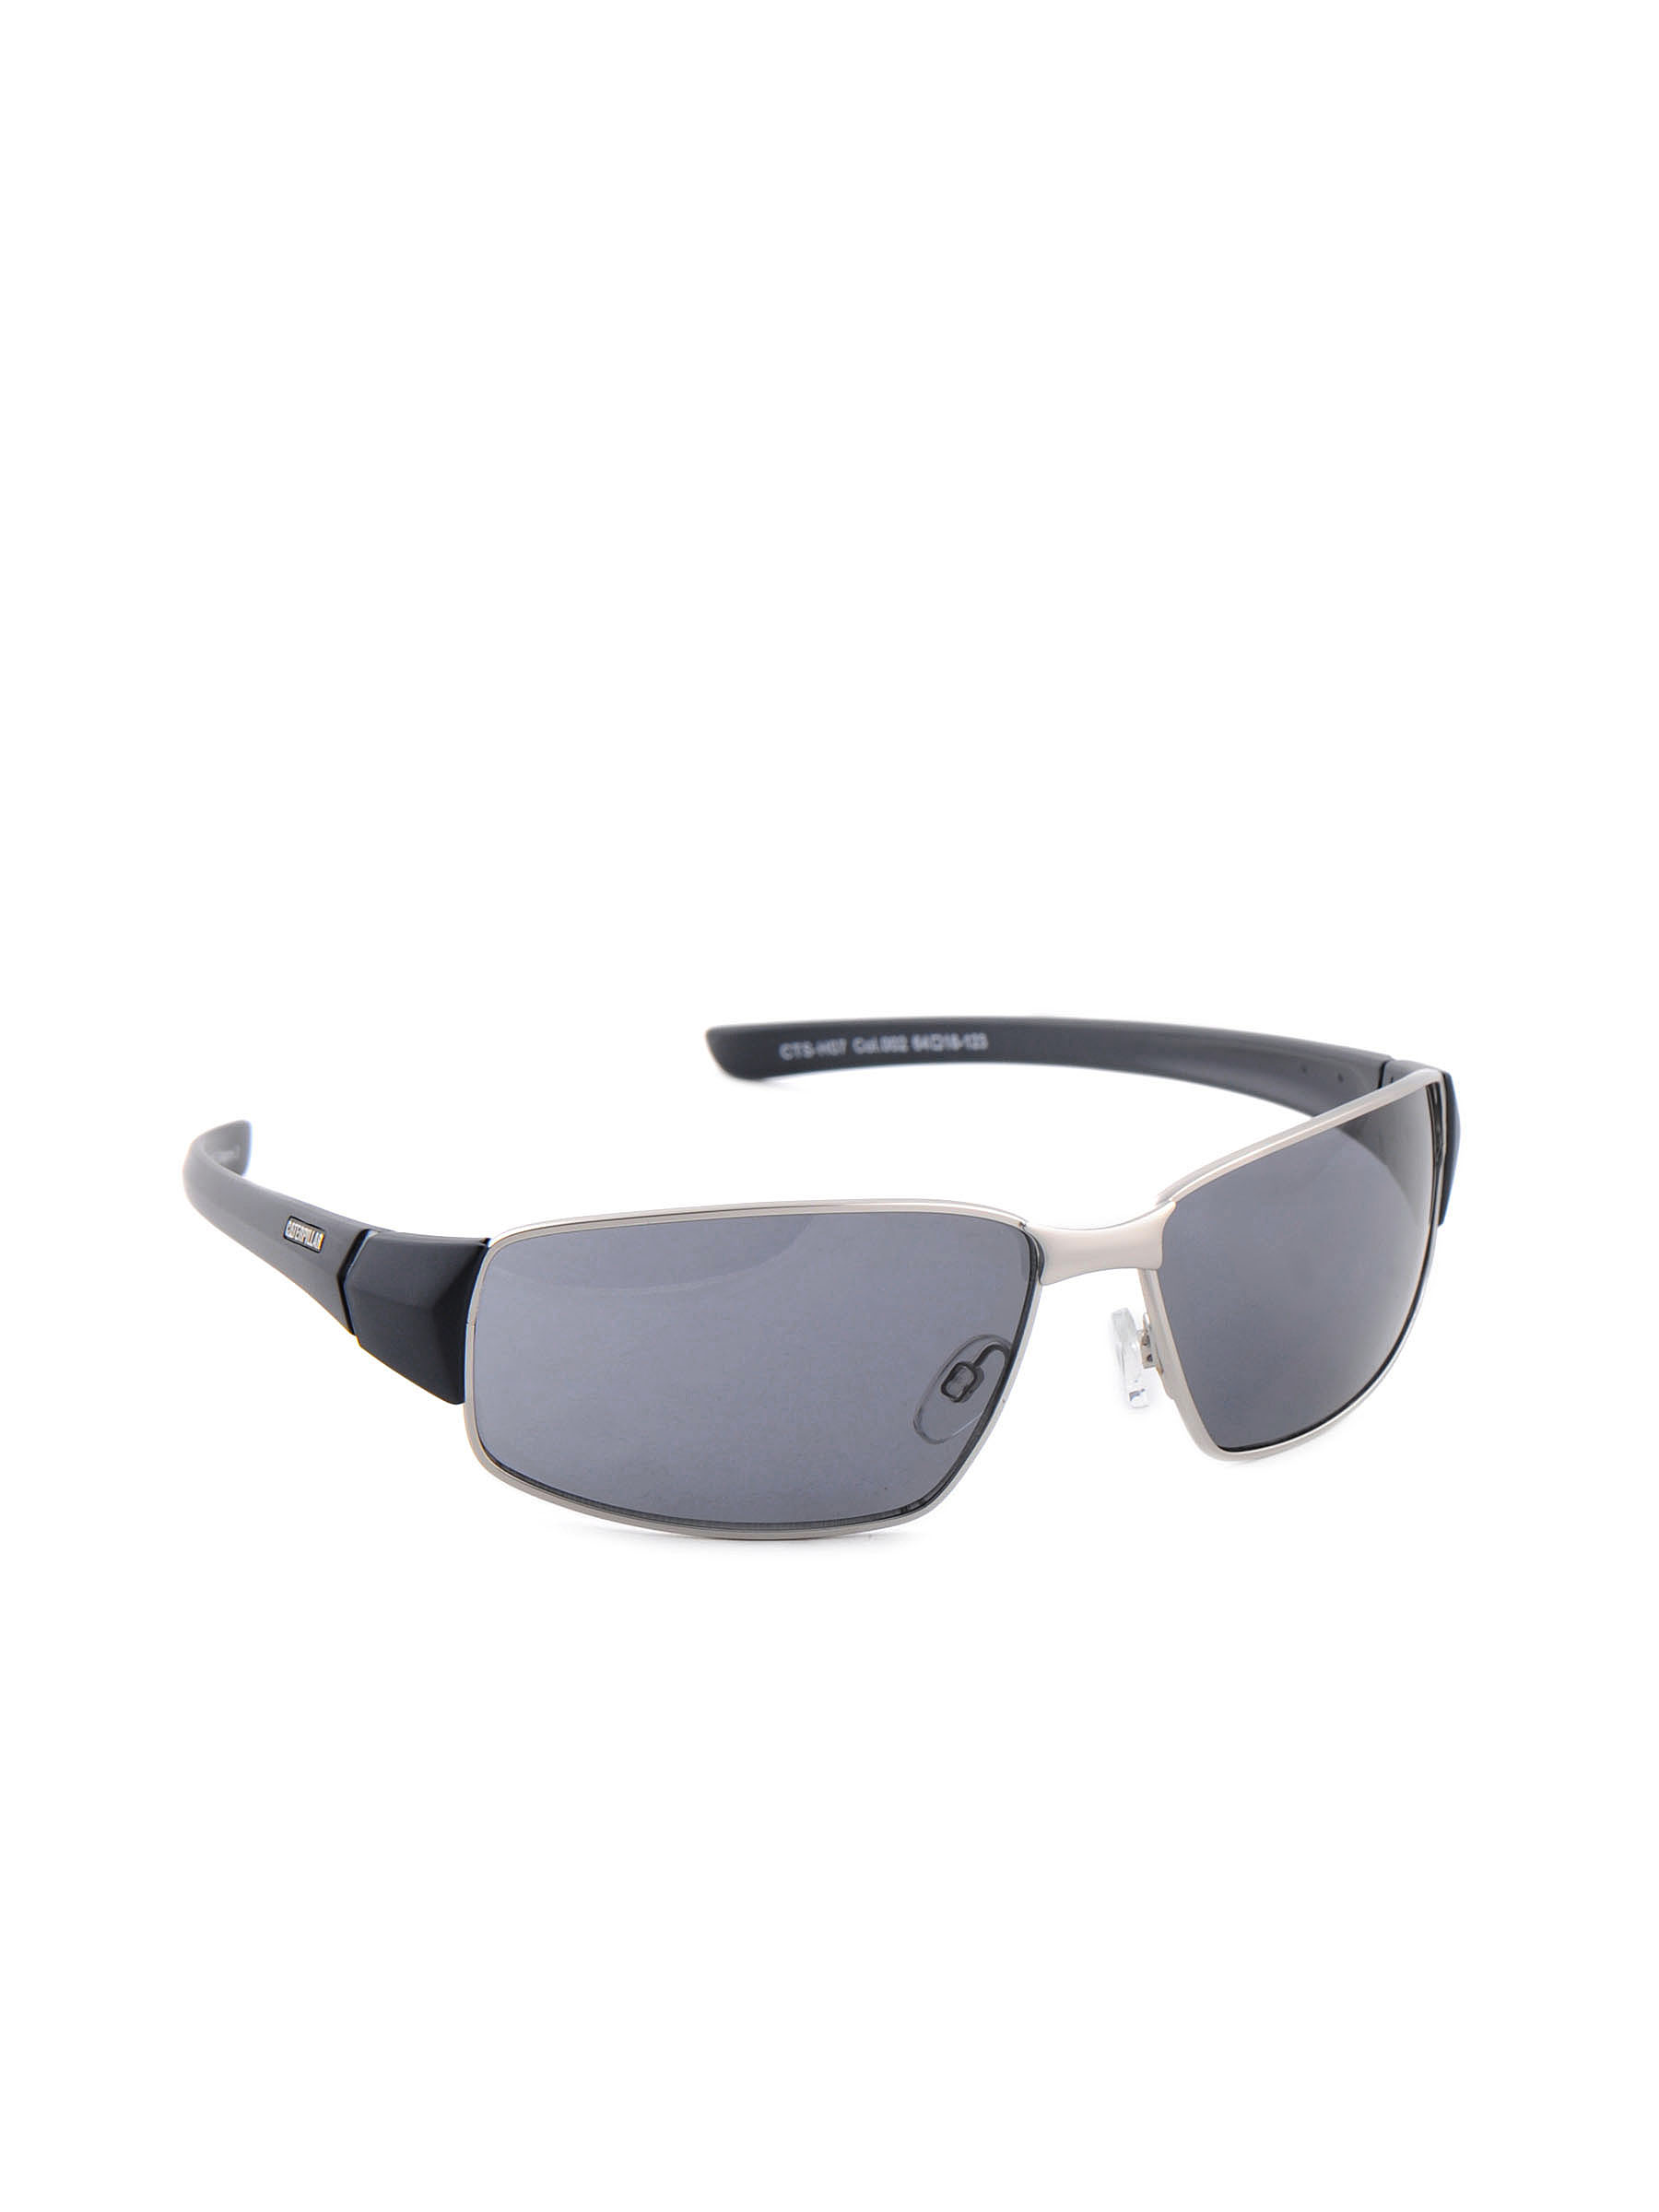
Cat Men Classic Steal Sunglasses
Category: Accessories / Eyewear / Sunglasses
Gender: Men
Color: Silver
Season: Winter 2016
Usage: Casual